Emily Kinney

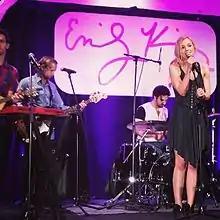
Kinney performing in 2013

Kinney worked in coffee shops, where she began to meet people from the acting and music industries. She appeared in 20 plays during her four years of college and began her professional acting career at age 21, when she was cast in the play "Spring Awakening" as Anna, a young German schoolgirl. The following year, Kinney costarred as Jean Fordham in the play "". She was then cast as Emily on Showtime's "The Big C". Later, Kinney appeared on NBC's "", where she guest starred as Jeannie Richmonds. Kinney made her film debut with "Aunt Tigress" playing Gina. Kinney continued acting in a variety of recurring guest and cameo roles in various films and television shows.